Cleveland Guardians

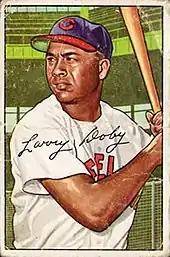
Larry Doby

The Indians broke Progressive Field's Opening Day attendance record with 43,190 against the Toronto Blue Jays on April 5, 2012. The game went 16 innings, setting the MLB Opening Day record, and lasted 5 hours and 14 minutes.